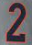
Number: 2